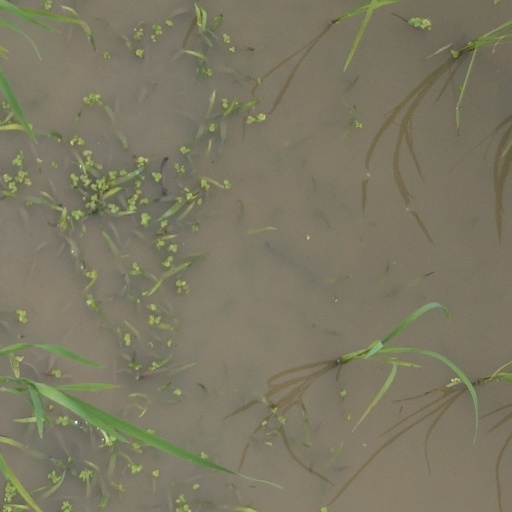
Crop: rice